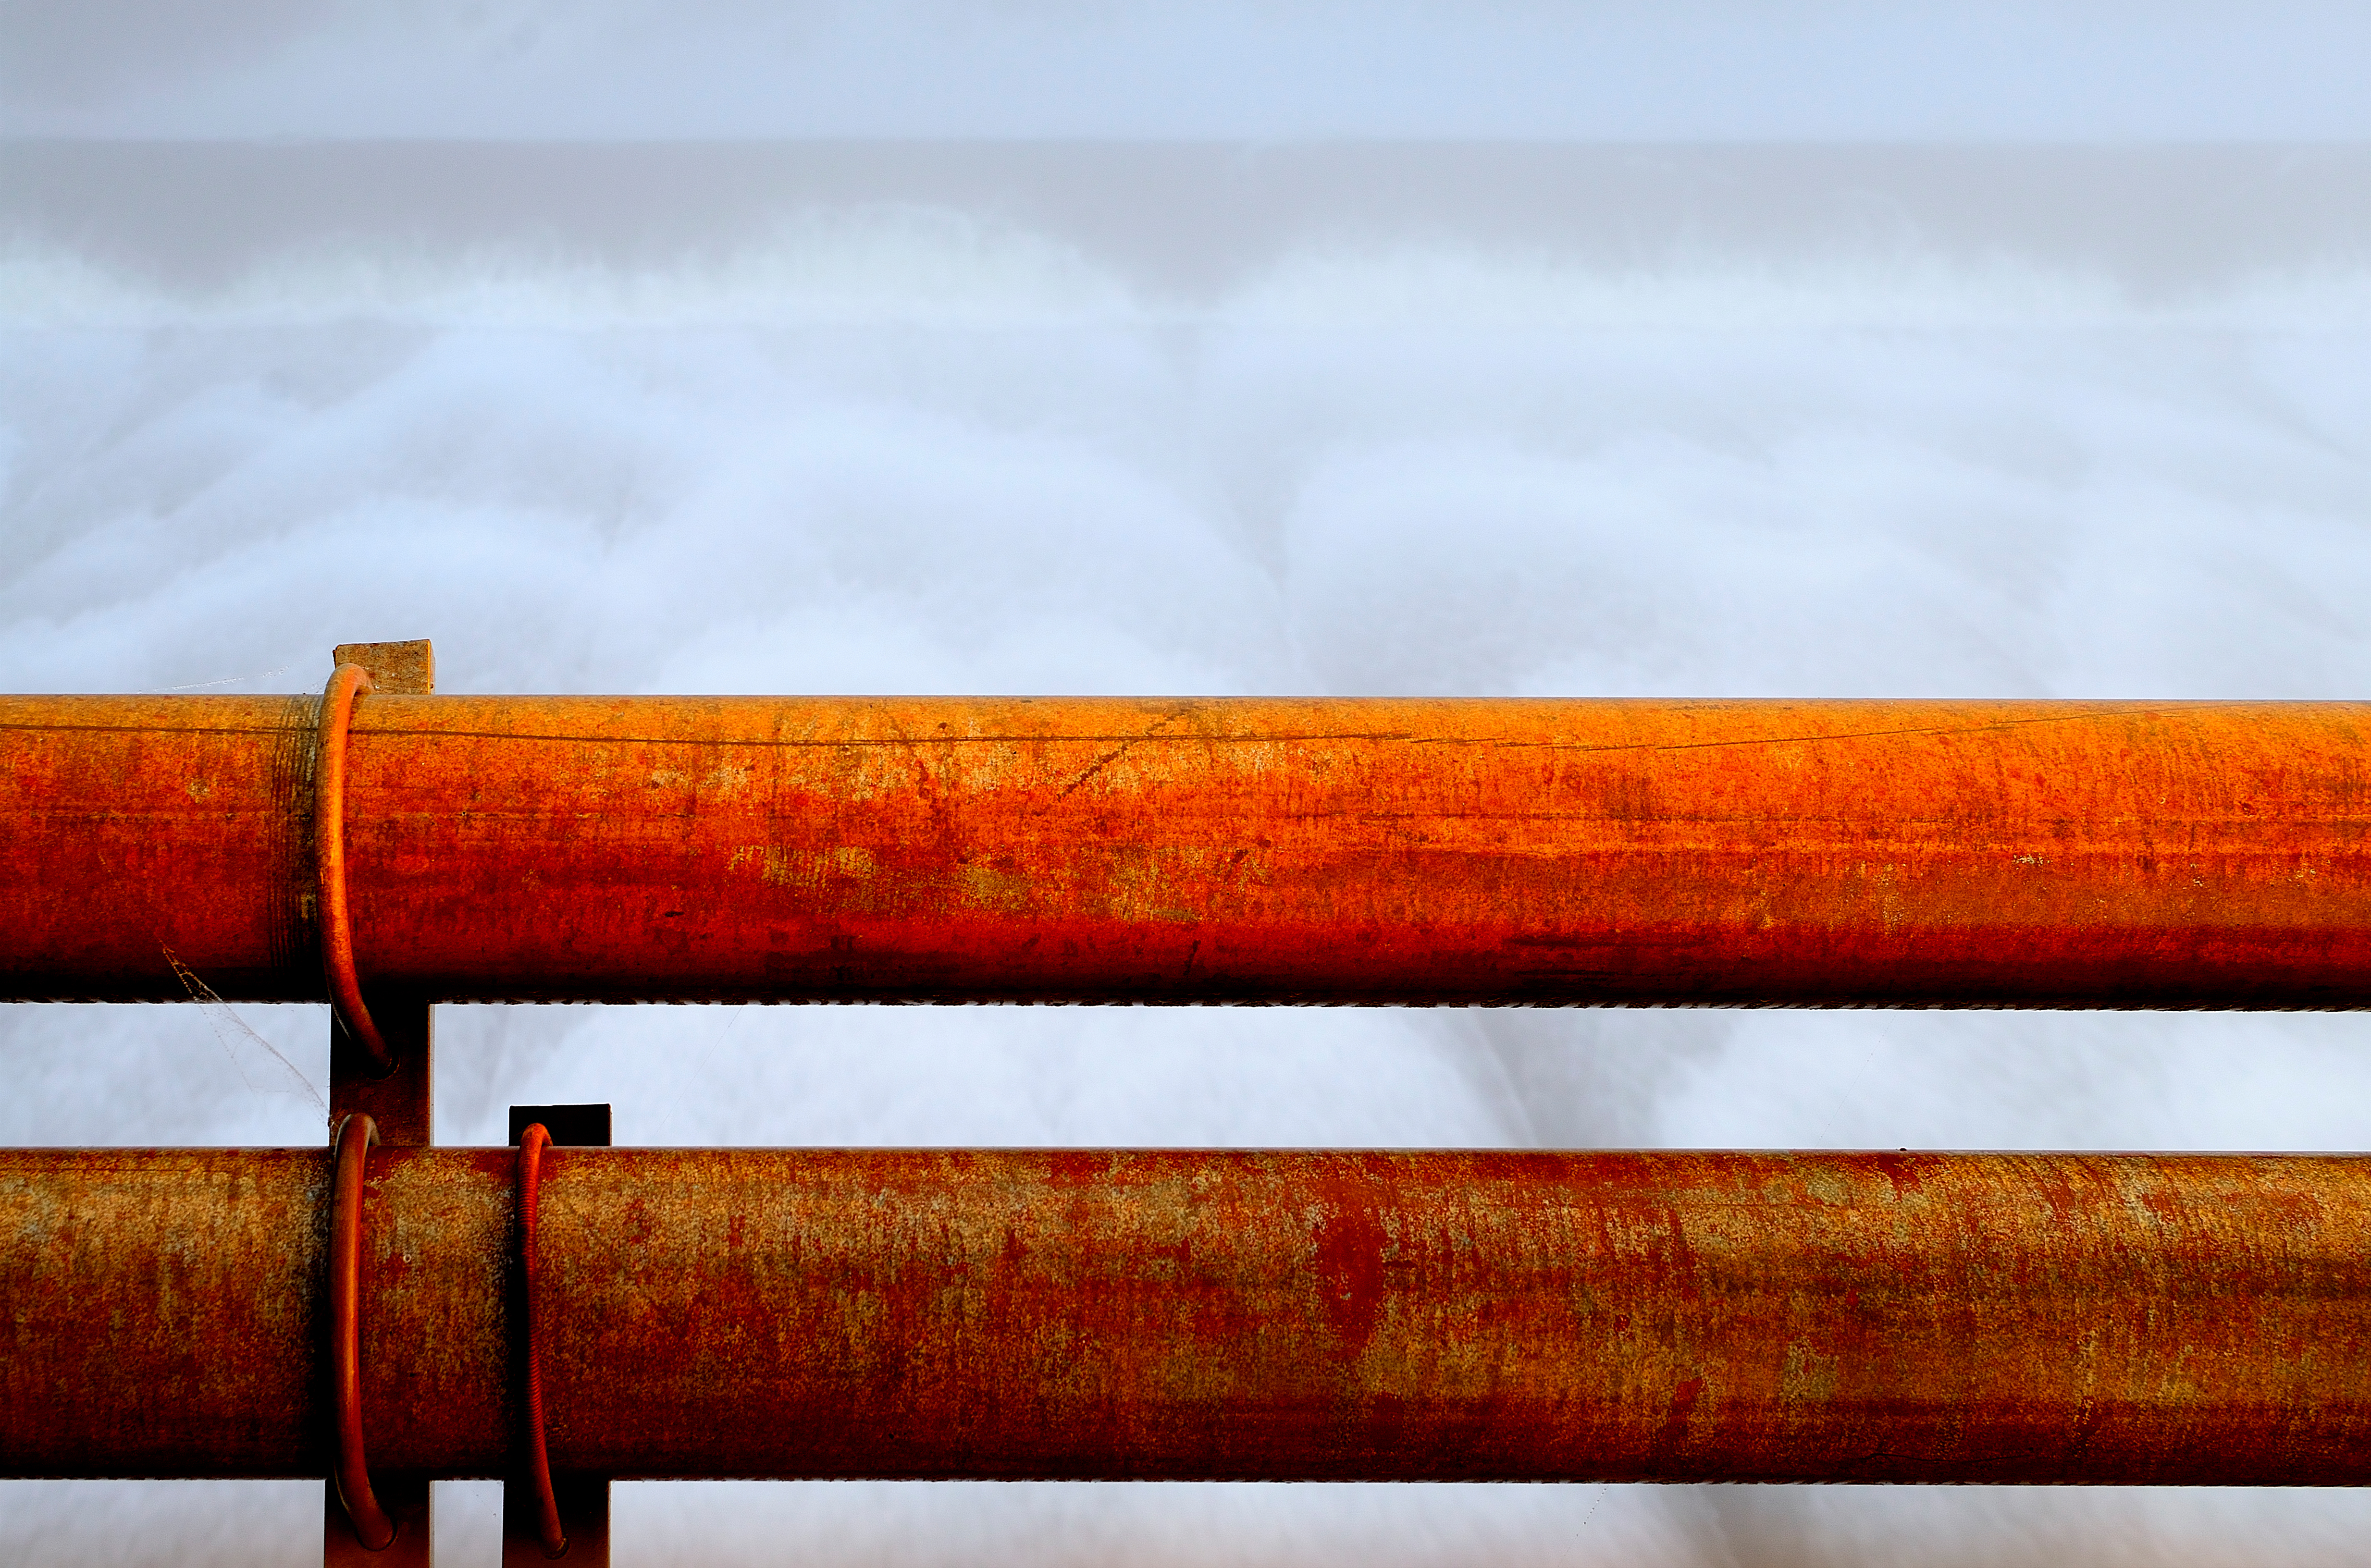
wood, fog, agua, azul, rojo, niebla, sol, amanecer, represa, veloso, uruguai, 2, man made object